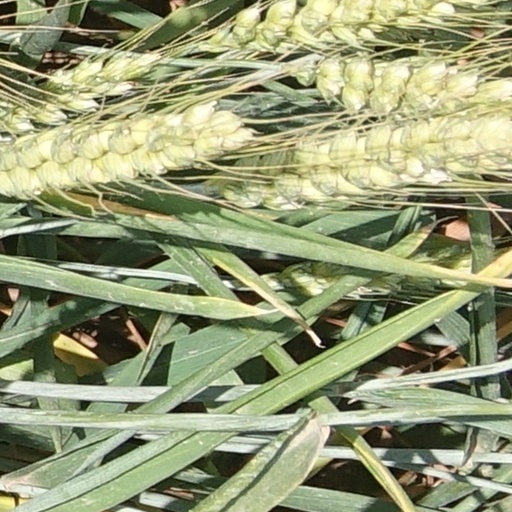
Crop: wheat